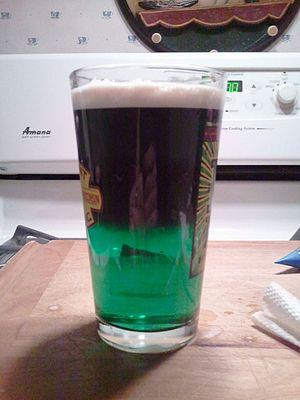
«